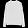
Label: Pullover